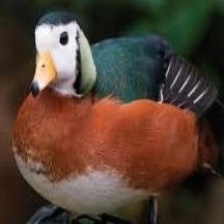
Species: AFRICAN PYGMY GOOSE
Scientific name: NETTAPUS AURITUS
ImageNet parent category: goose